Don Peterson (American football)

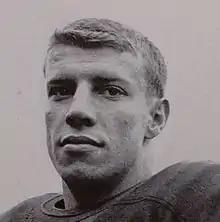
Peterson from the 1952 "Michiganensian"

Donald Williams "Jiggs" Peterson (April 26, 1928 – July 20, 2010) was an American college football player He played football for the University of Michigan from 1948 to 1951 and was selected as the Most Valuable Player of the 1951 Michigan Wolverines football team